Larkin's Hill Farm

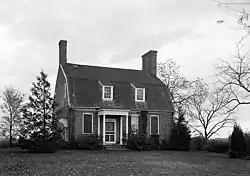
Larkin's Hill Farm in 1936

Larkin's Hill Farm is a historic home at Harwood, Anne Arundel County, Maryland, United States. It is a -story gambrel-roofed brick house with a 20th-century wing. In 1683 the estate served as a temporary capital of Maryland. John Larkin, an early Quaker settler in the area, later operated an inn here as a stopping place on the first regular postal route in Maryland, which ran from St. Mary's City to Annapolis. The present brick house was built during the ownership of Lord High Sheriff of Annapolis Captain John Gassaway, the grandson of pioneer politician Colonel Nicholas Gassaway, shortly after his acquisition of the property in 1753.